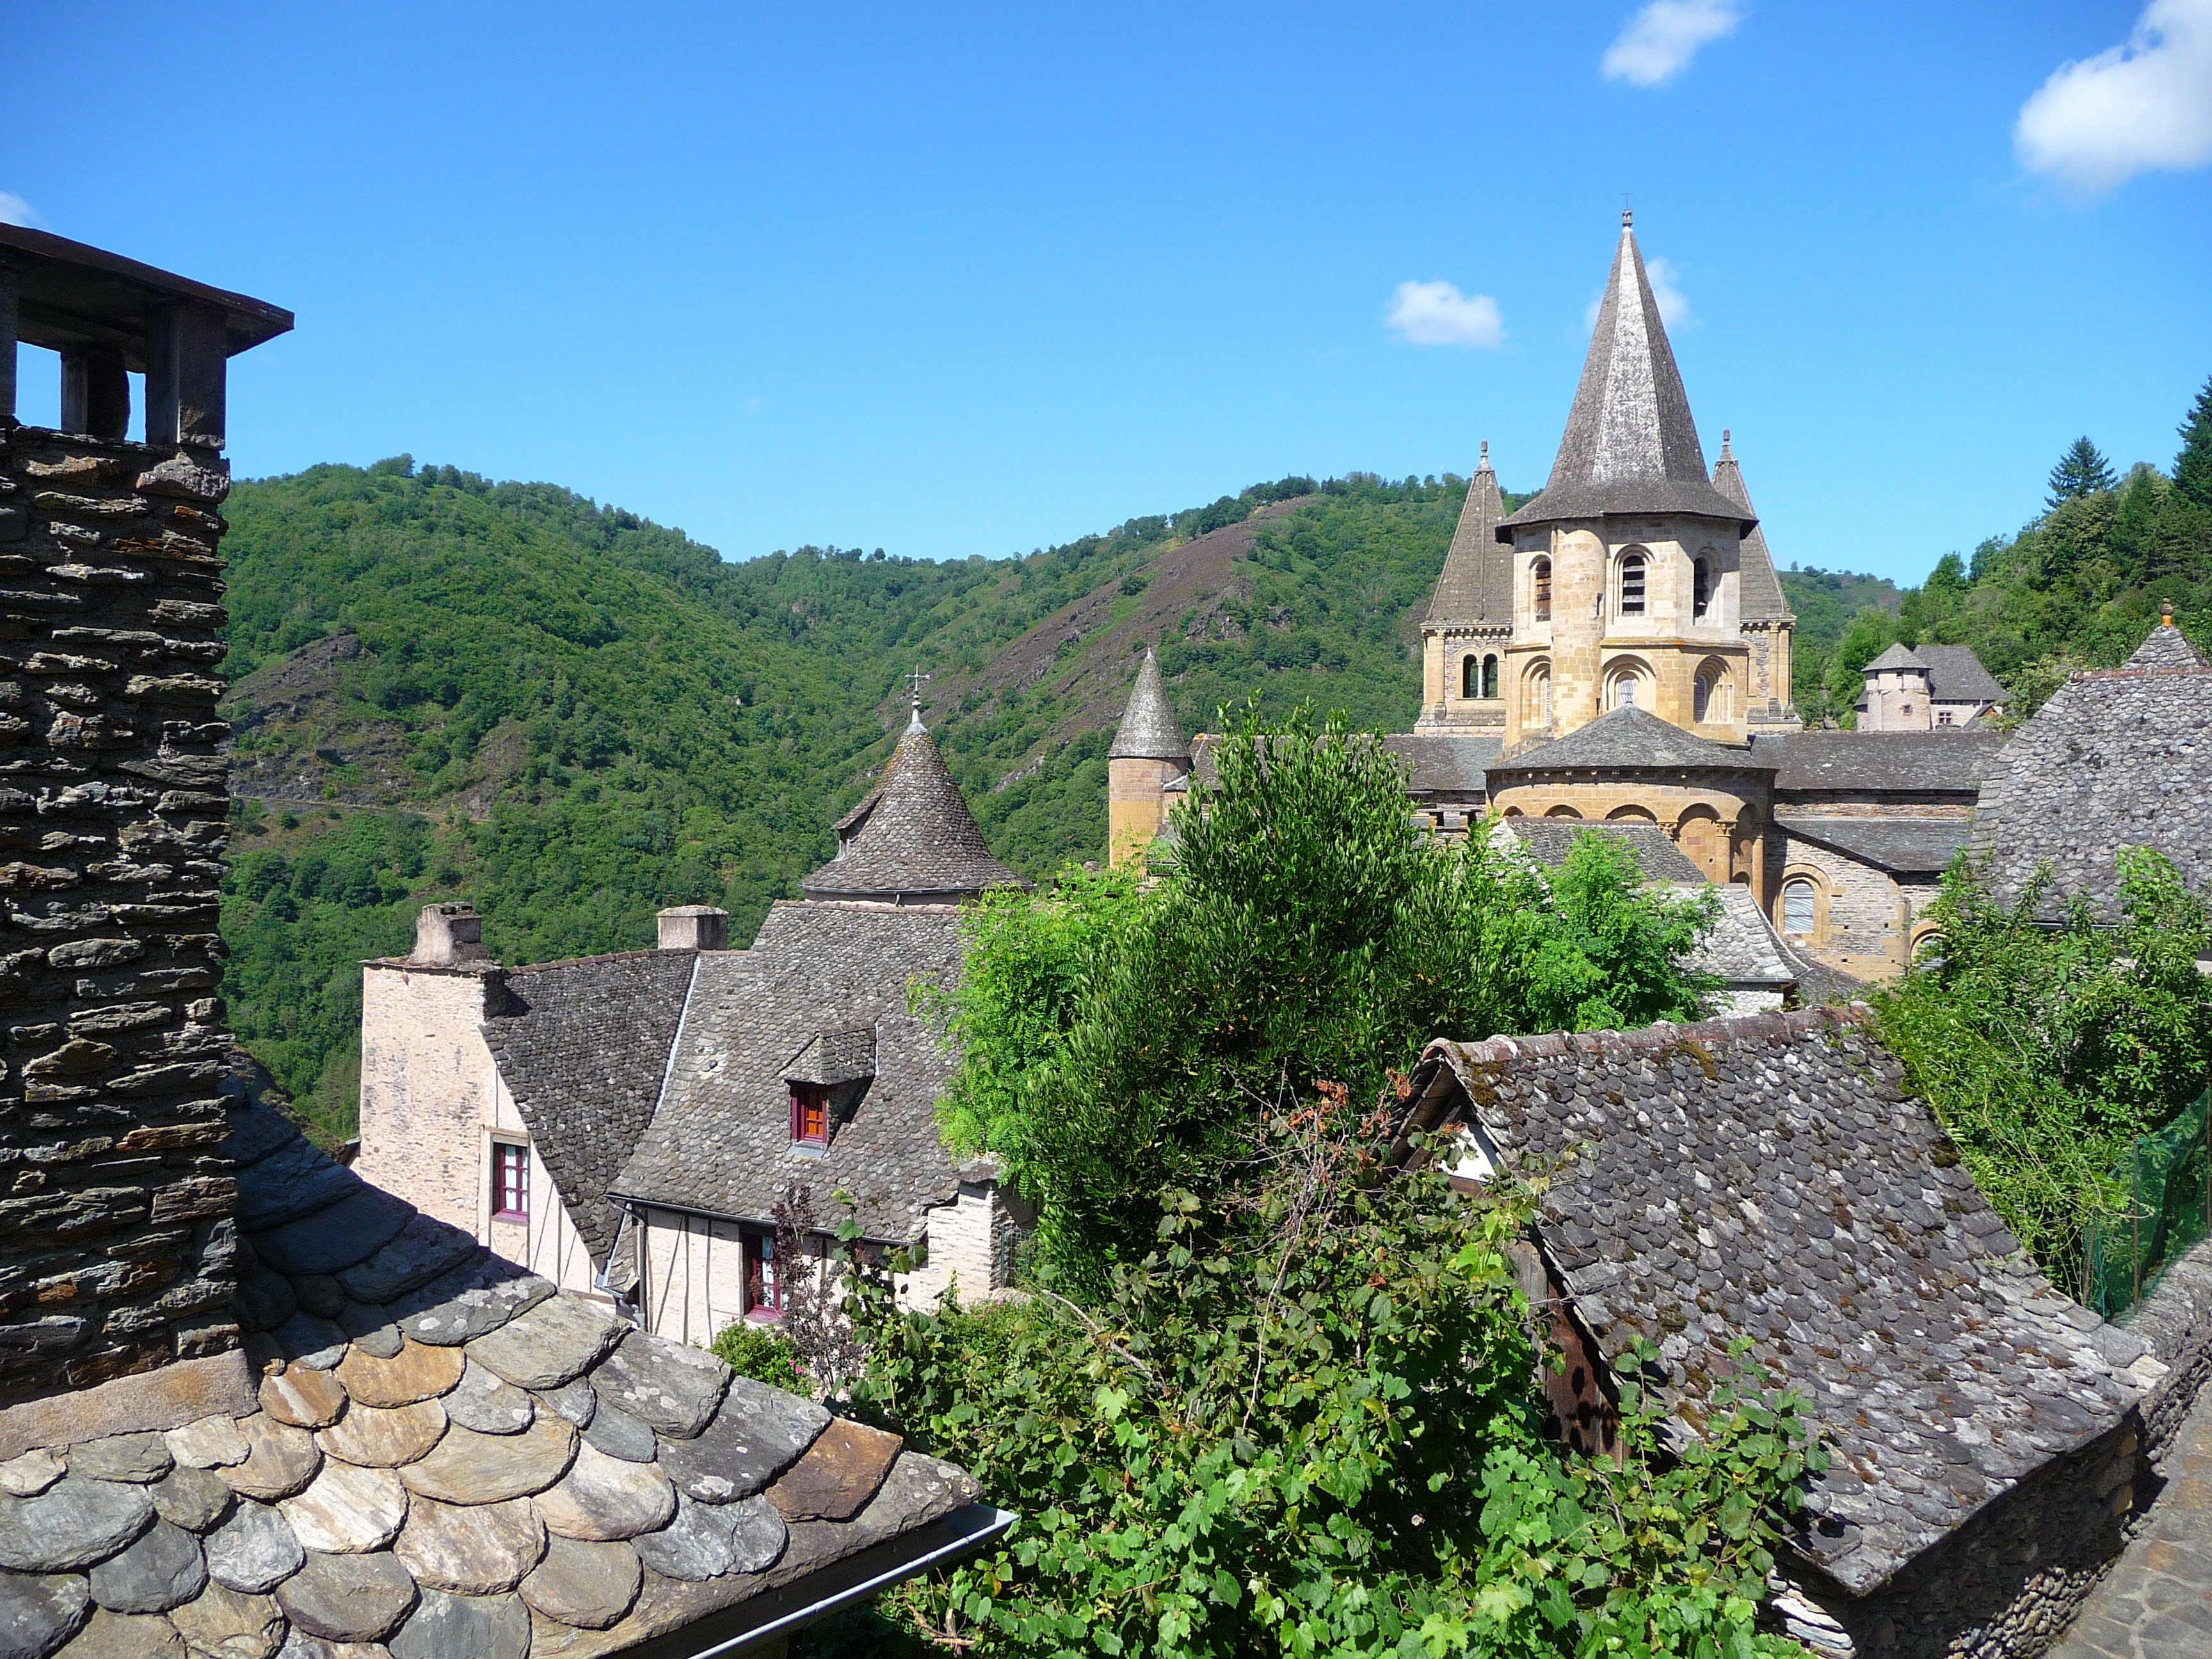
town, building, chateau, wall, village, france, castle, fortification, tourism, place of worship, medieval, ruins, monastery, estate, historic site, ancient history, conques